Shia LaBeouf

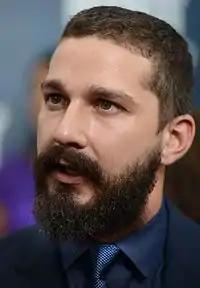
LaBeouf at the premiere of "Fury" in 2014

In February 2013, he pulled out of what would have been his Broadway debut, in Lyle Kessler's play "Orphans", citing "creative differences" with co-star Alec Baldwin, although "The New York Times" and Baldwin himself maintain LaBeouf was fired. A month later, a film in which he starred alongside Robert Redford titled "The Company You Keep" was released. He next portrayed Jerôme Morris in the Lars von Trier-directed erotic art film "Nymphomaniac", which premiered in December 2013. Meanwhile, at the film's screening at the Berlin Film Festival a tuxedoed LaBeouf walked the red carpet with a paper bag over his head with the words "I am not famous anymore" written upon it.